Interstate 29 in North Dakota

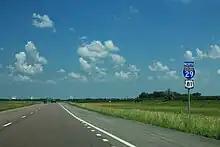
I-29 northbound just north of South Dakota border

I-29 enters North Dakota, with a speed limit of , from South Dakota to the south, traveling in a north-northeasterly direction at an approximate elevation of above sea level. The first exit in the state, exit 1, is to a county road built along the state line. This exit serves the Dakota Magic Casino and Hotel. Rural exits are somewhat common in North Dakota. There are exits with no major communities near them about every from the South Dakota state line to Fargo. There is also one exit serving North Dakota Highway 11 (ND 11) to Hankinson and one exit serving ND 13 to Wahpeton.